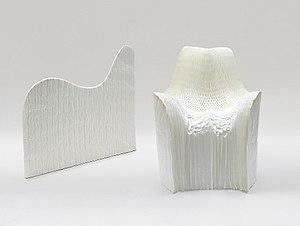
Tokujin Yoshioka, né le 20 janvier 1967, est un designer japonais.